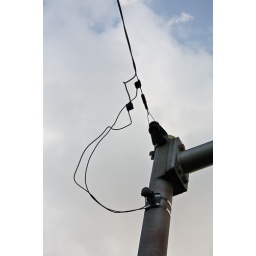
electrical pole and wires against sky